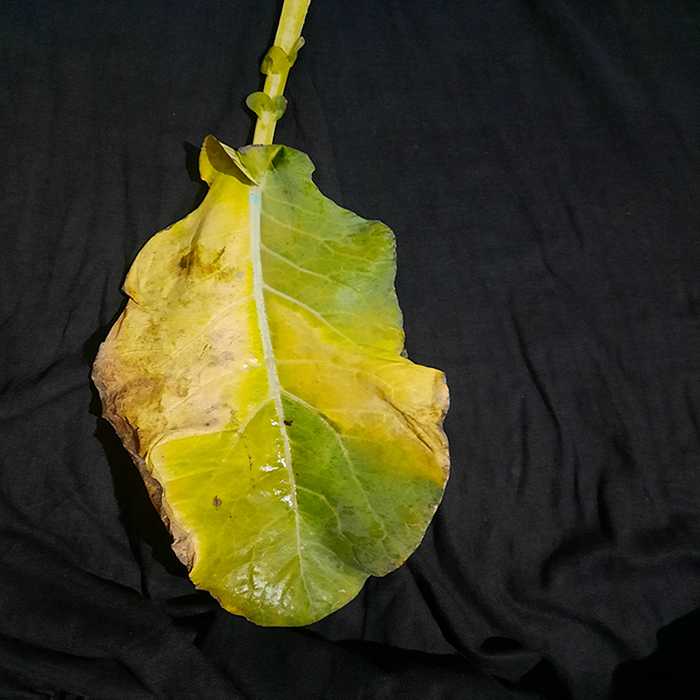
Plant: Cauliflower
Label: Black Rot